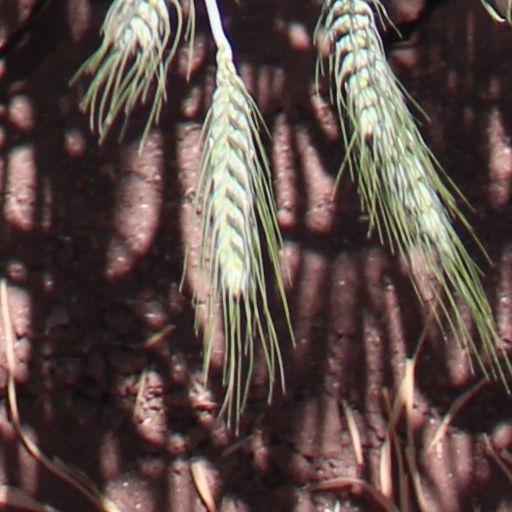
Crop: wheat